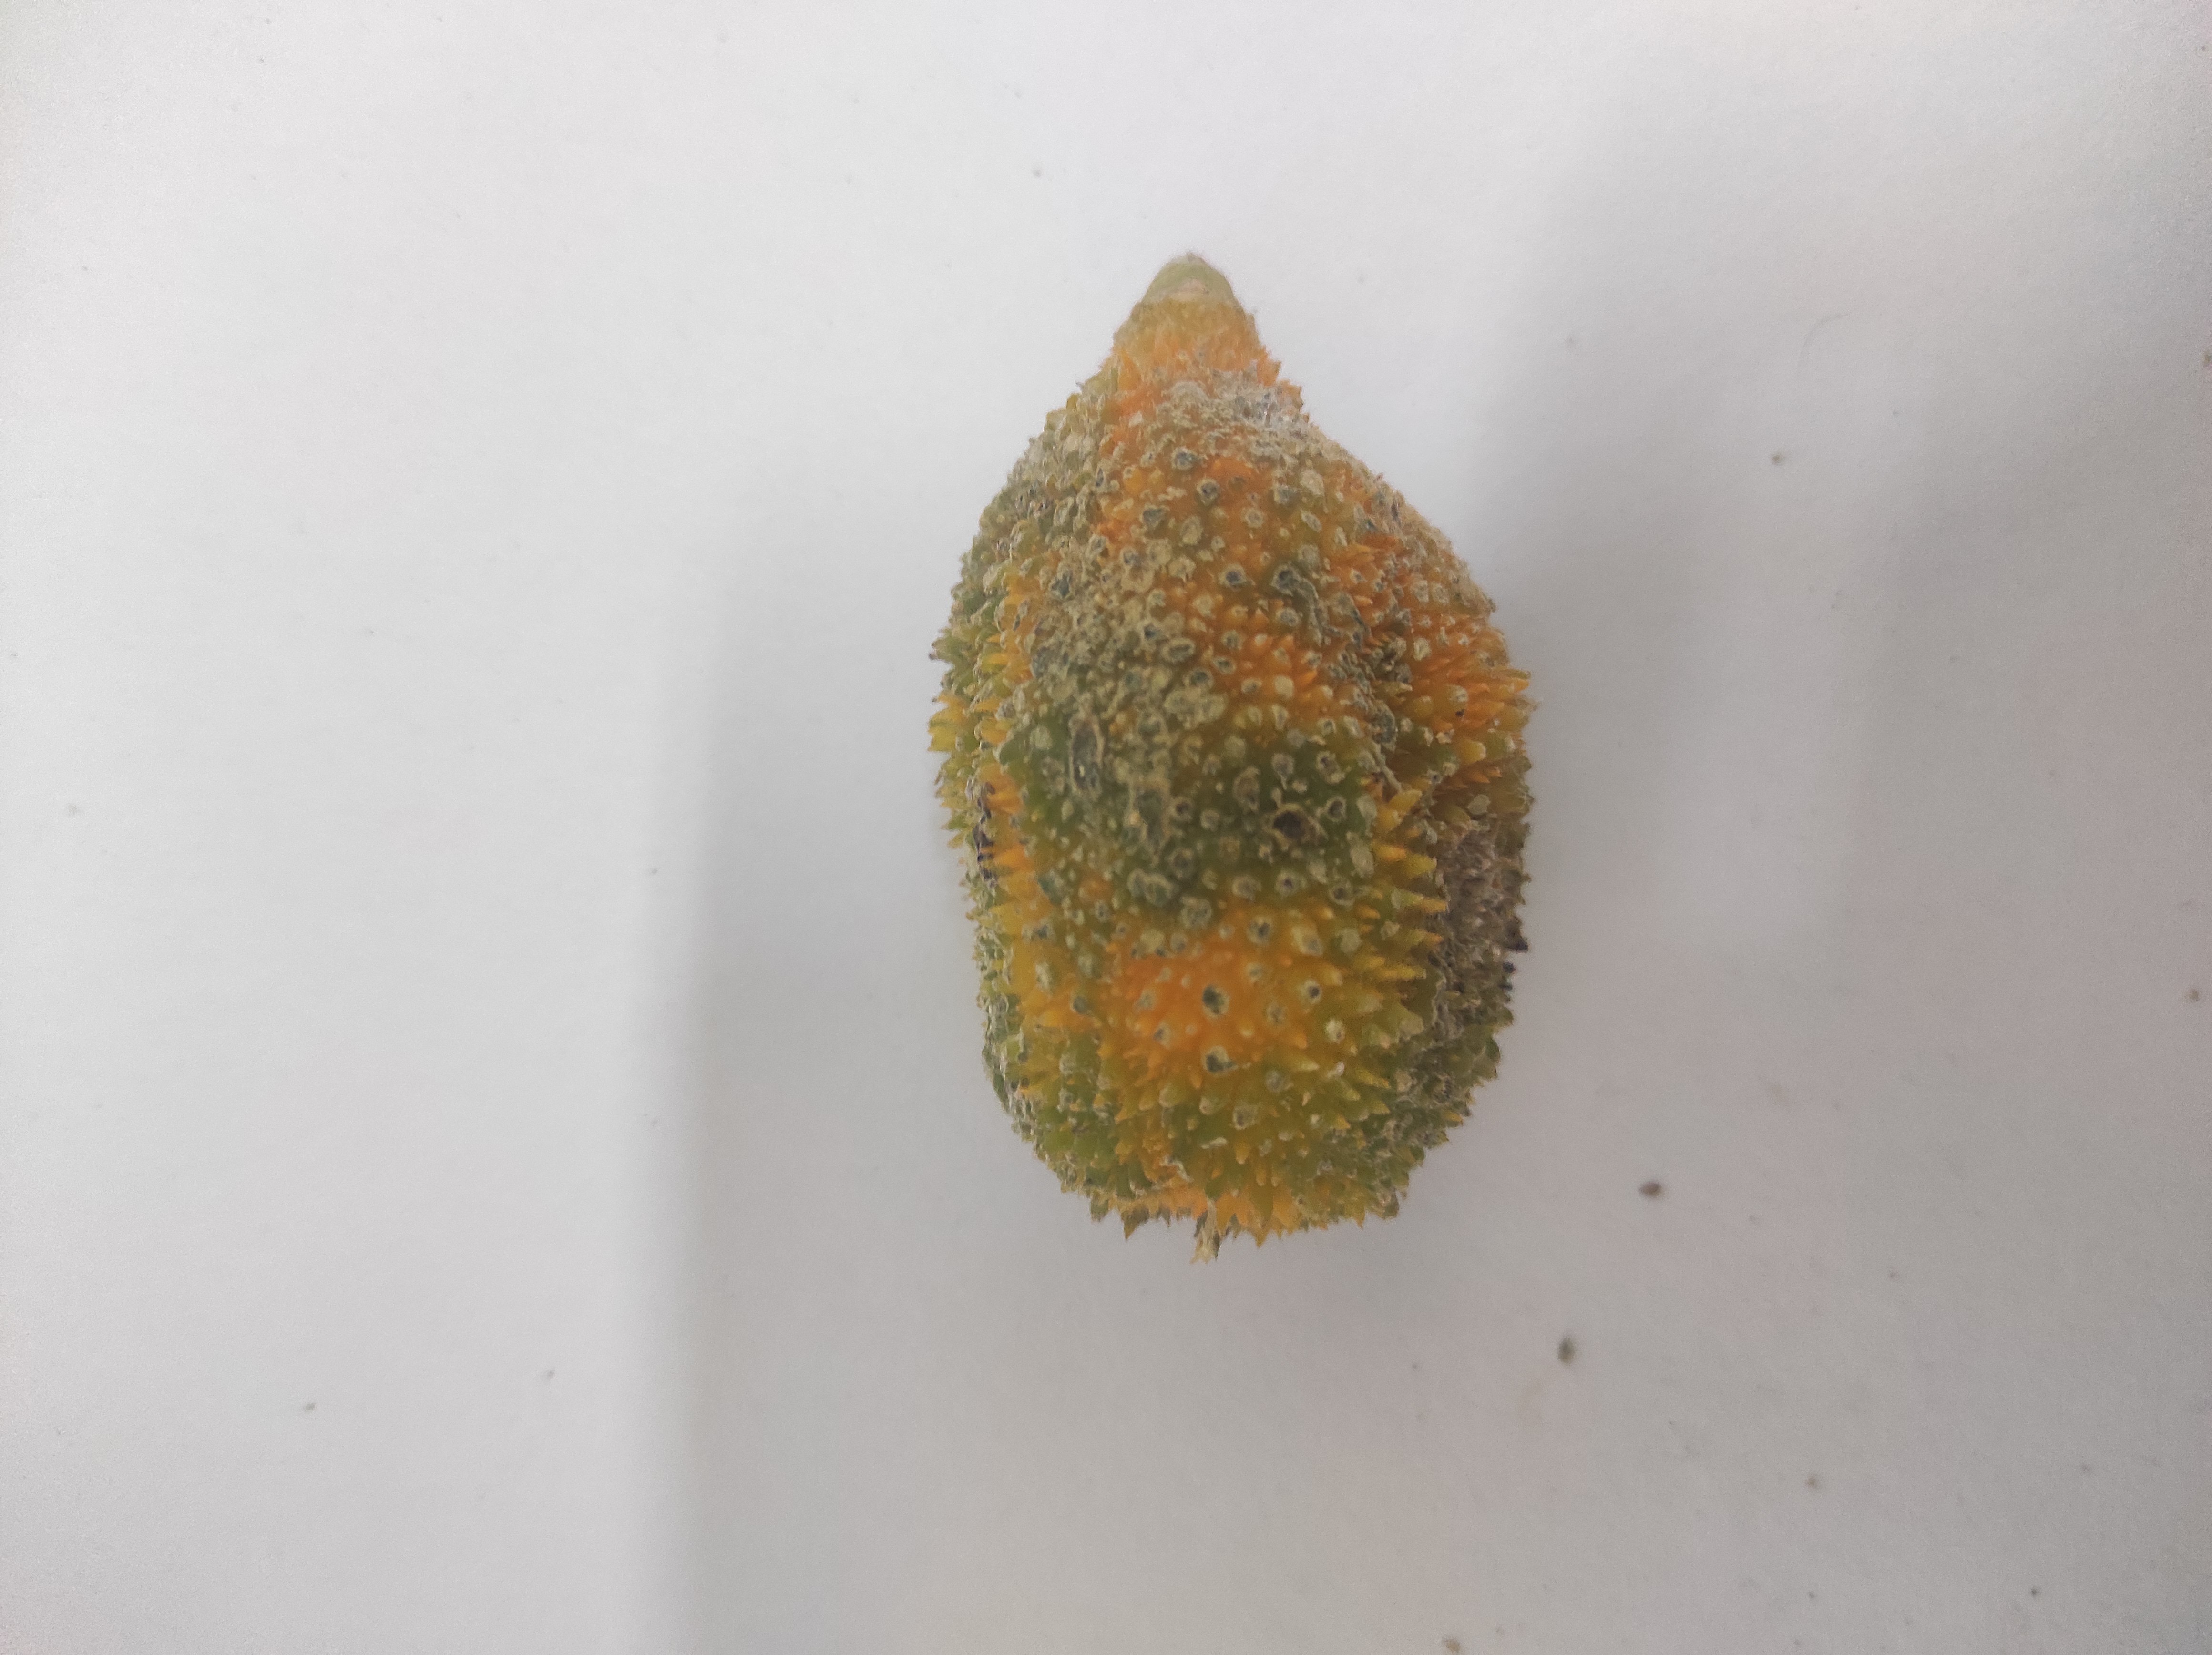
Crop: Spiny Gourd
Condition: Damaged